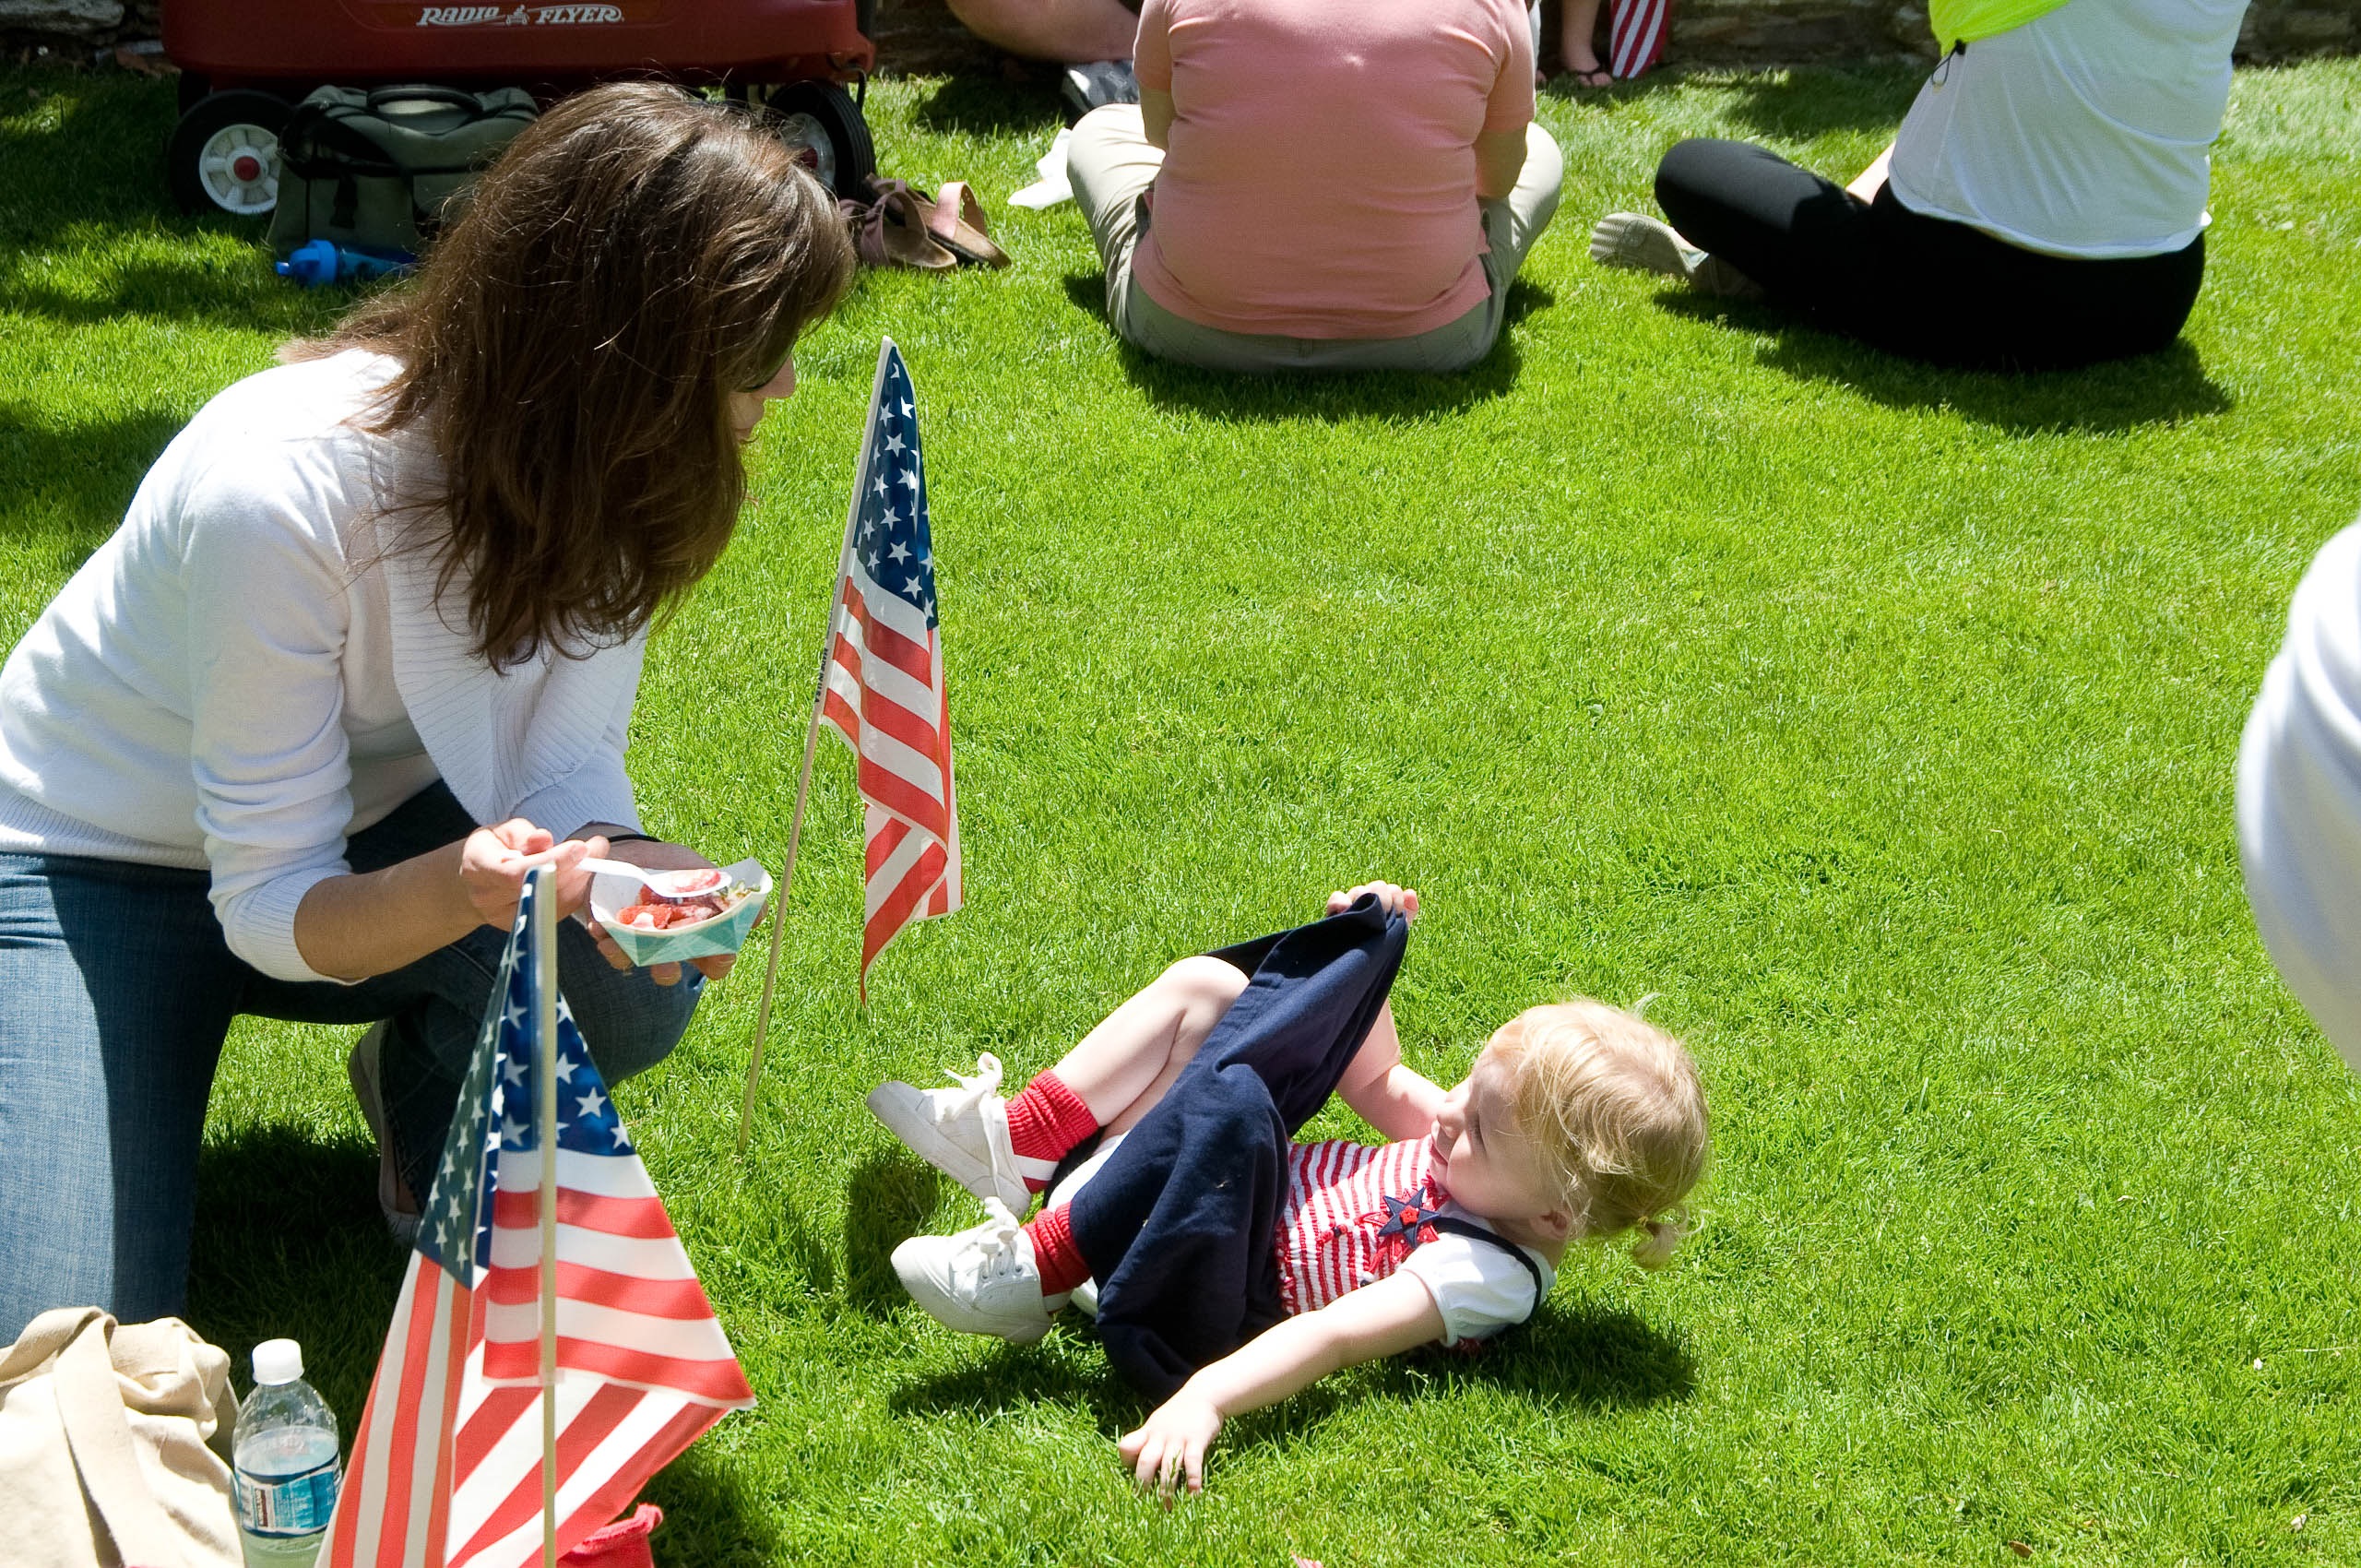
grass, girl, lawn, play, flag, picnic, toddler, endurance sports